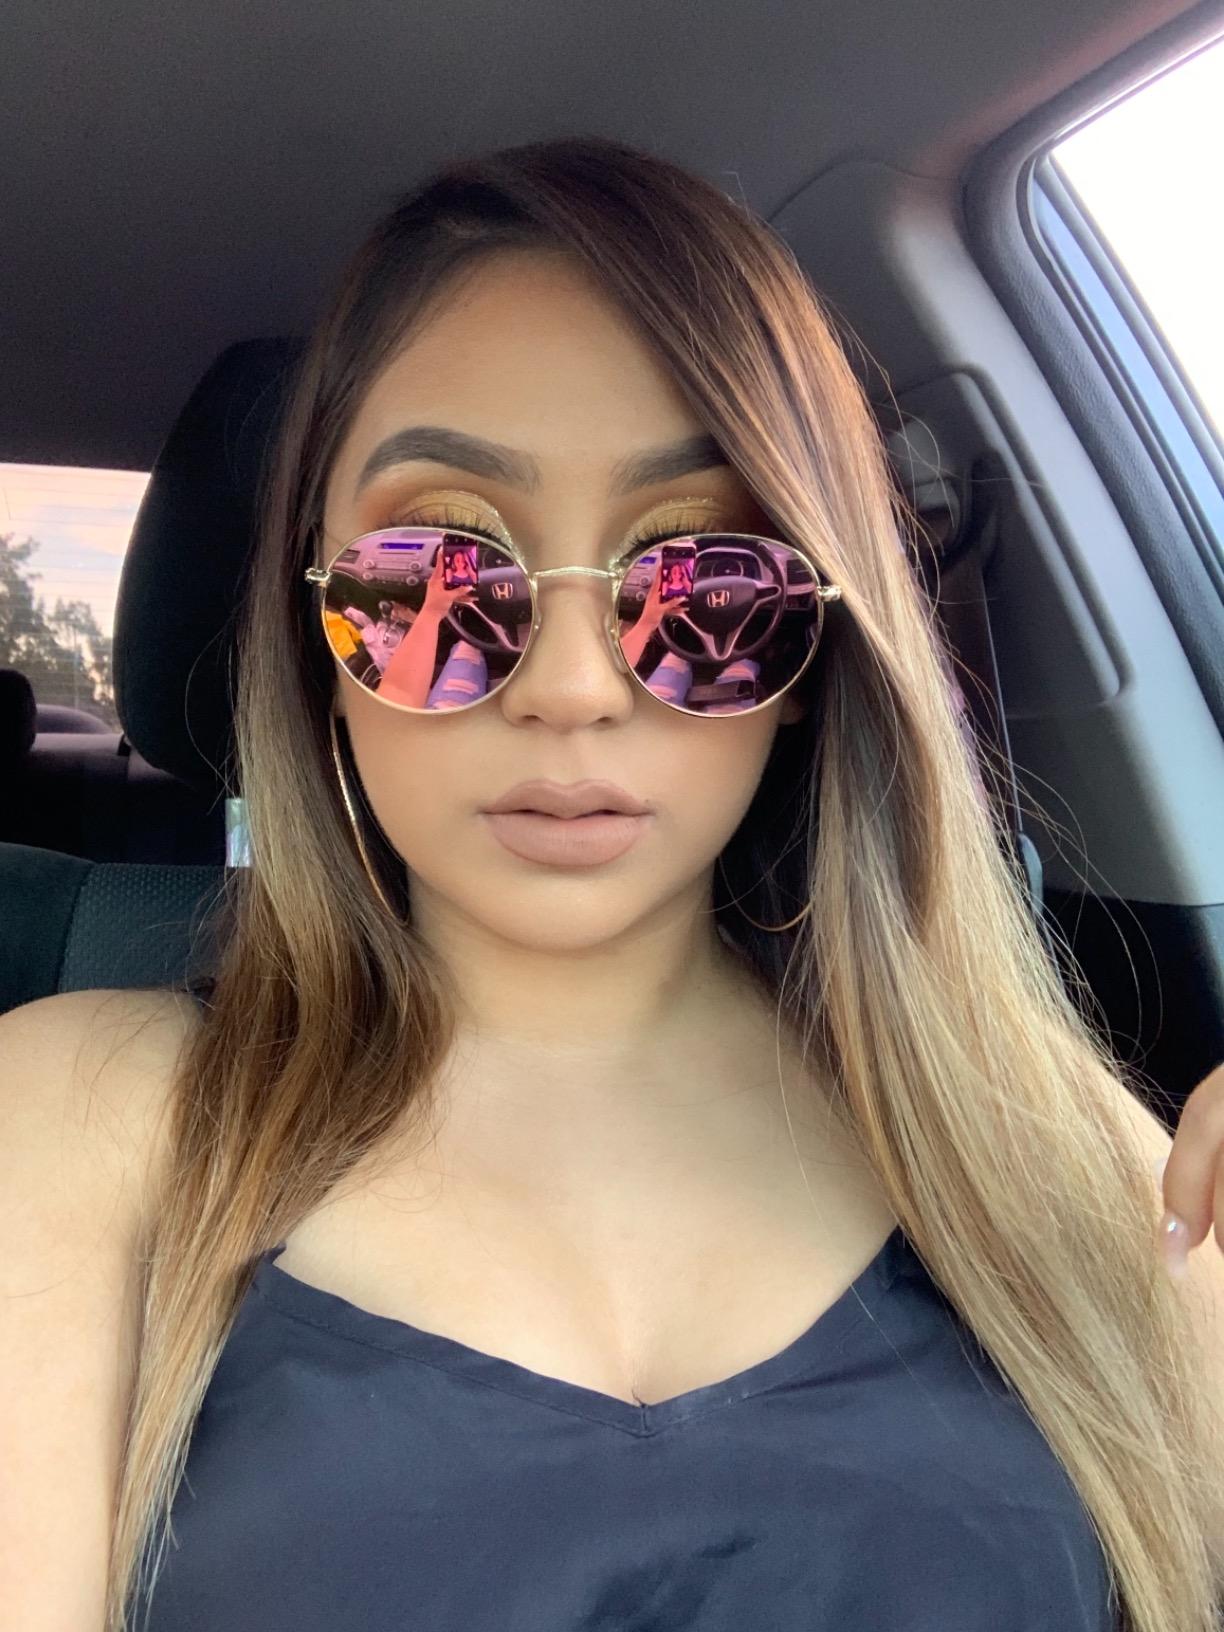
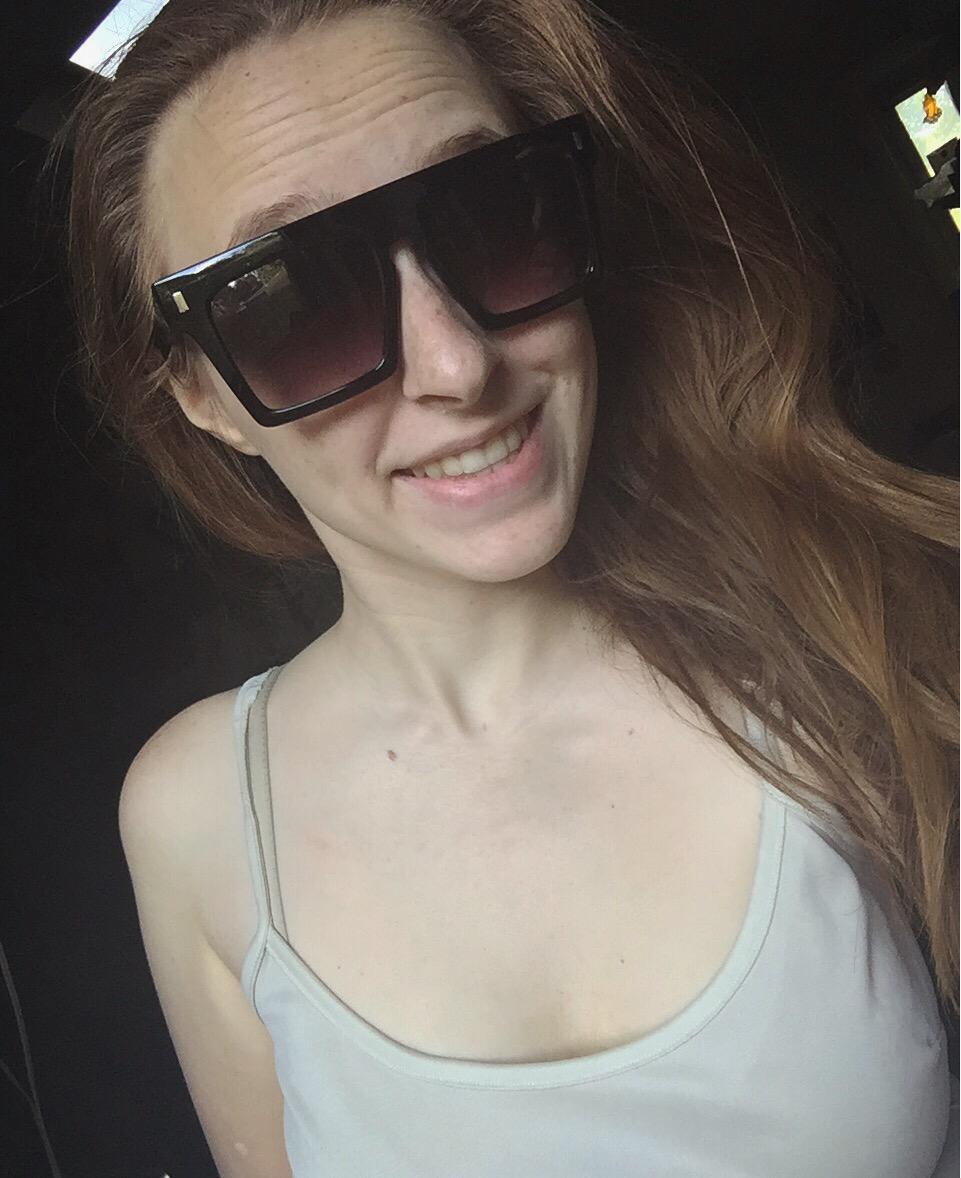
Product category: accessories_sunglasses
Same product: no